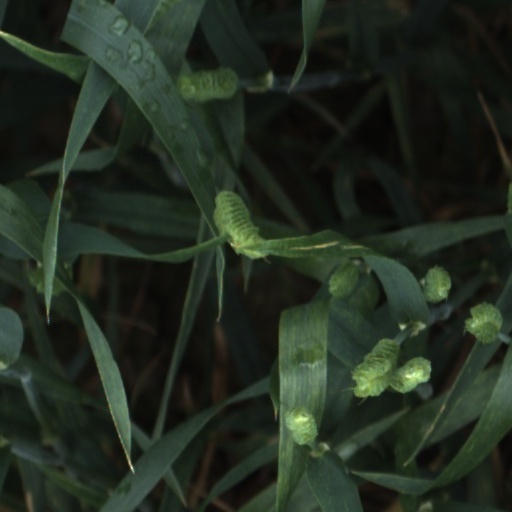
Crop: wheat